Connacht Rugby

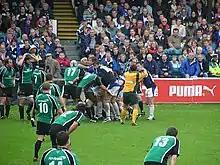
2006–07 European Challenge Cup tie between Bath and Connacht

With the Union holding a tight grip on the purse strings Connacht continued to struggle in the Celtic League, finishing in tenth place from 11 in both the 2005–06 and 2006–07 seasons. In these seasons, however their European form could not make up for the domestic performances. Though they reached the quarter-finals of the 2005–06 Challenge Cup, they suffered a 23–3 defeat to Newcastle Falcons, before failing to advance through the pool stages in 2006–07. These seasons, however, saw the beginning of a new dimension to Connacht's player recruitment, whereby the province would bring Irish players back from abroad, to compete for Irish selection. Examples include the transfers of Gavin Duffy from Harlequins, Johnny O'Connor from London Wasps and Frank Murphy from Leicester Tigers.